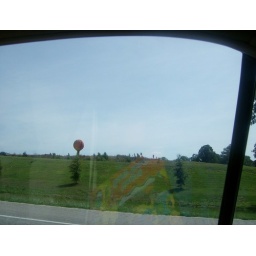
Big peach water tower in Clanton, Alabama